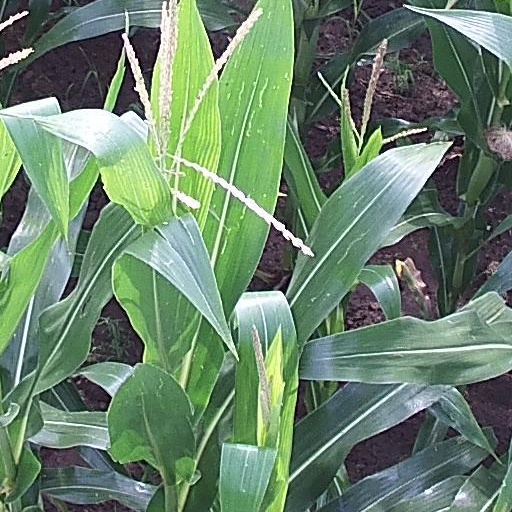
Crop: maize; corn